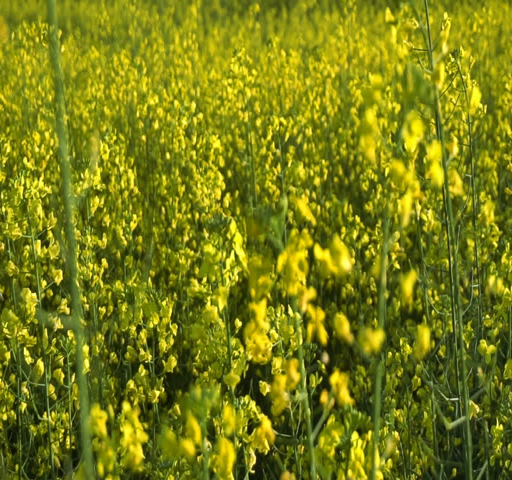
flowering rapeseed field in the spring at sunset .